Toybox (TV series)

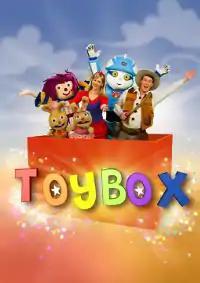

Toybox is an Australian live action children's television series that first screened on the Seven Network on 14 October 2010, has since re-aired on 7TWO numerous times, and last aired re-runs in April 2020. The series was created by Beyond and produced and directed by Ian Munro, with 290 half-hour episodes for preschool children.